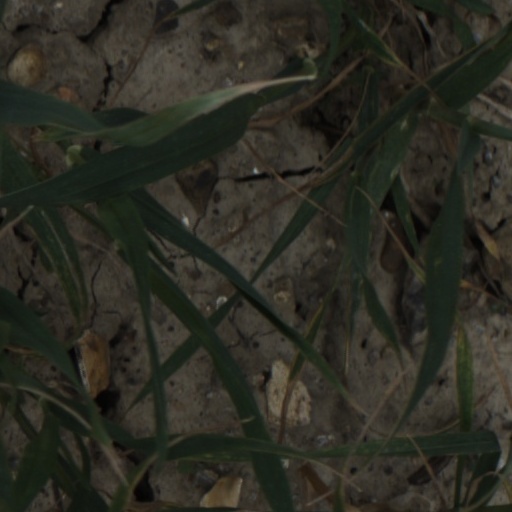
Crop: wheat